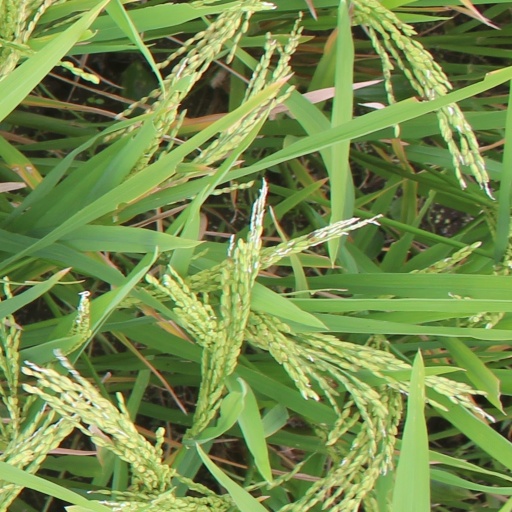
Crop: rice